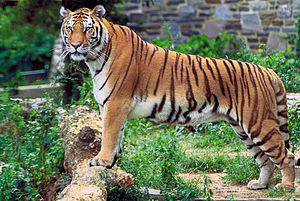
Panthera
Tiger (Panthera tigris)
Tiger (Panthera tigris)
Panthera er en slægt inden for kattefamilien og blev først beskrevet af den tyske naturforsker Oken i 1816. Den britiske taksonom Pocock reviderede klassificeringen af denne slægt i 1916 til at omfatte løve, jaguar, tiger og leopard på grundlag af kraniets udseende. Resultaterne af genetiske analyser viser, at også sneleopard tilhører slægten, en klassifikation, der blev accepteret af IUCN i 2008.